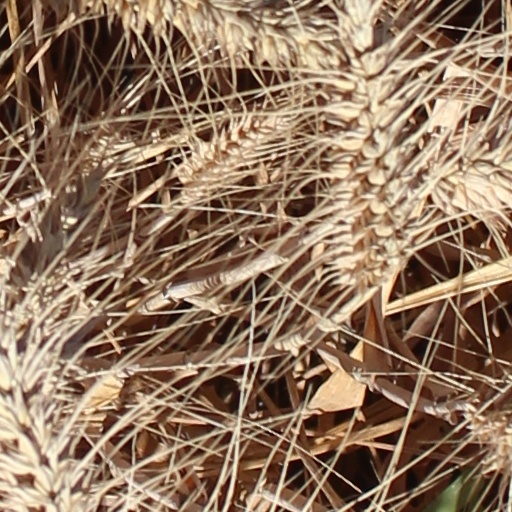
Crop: wheat